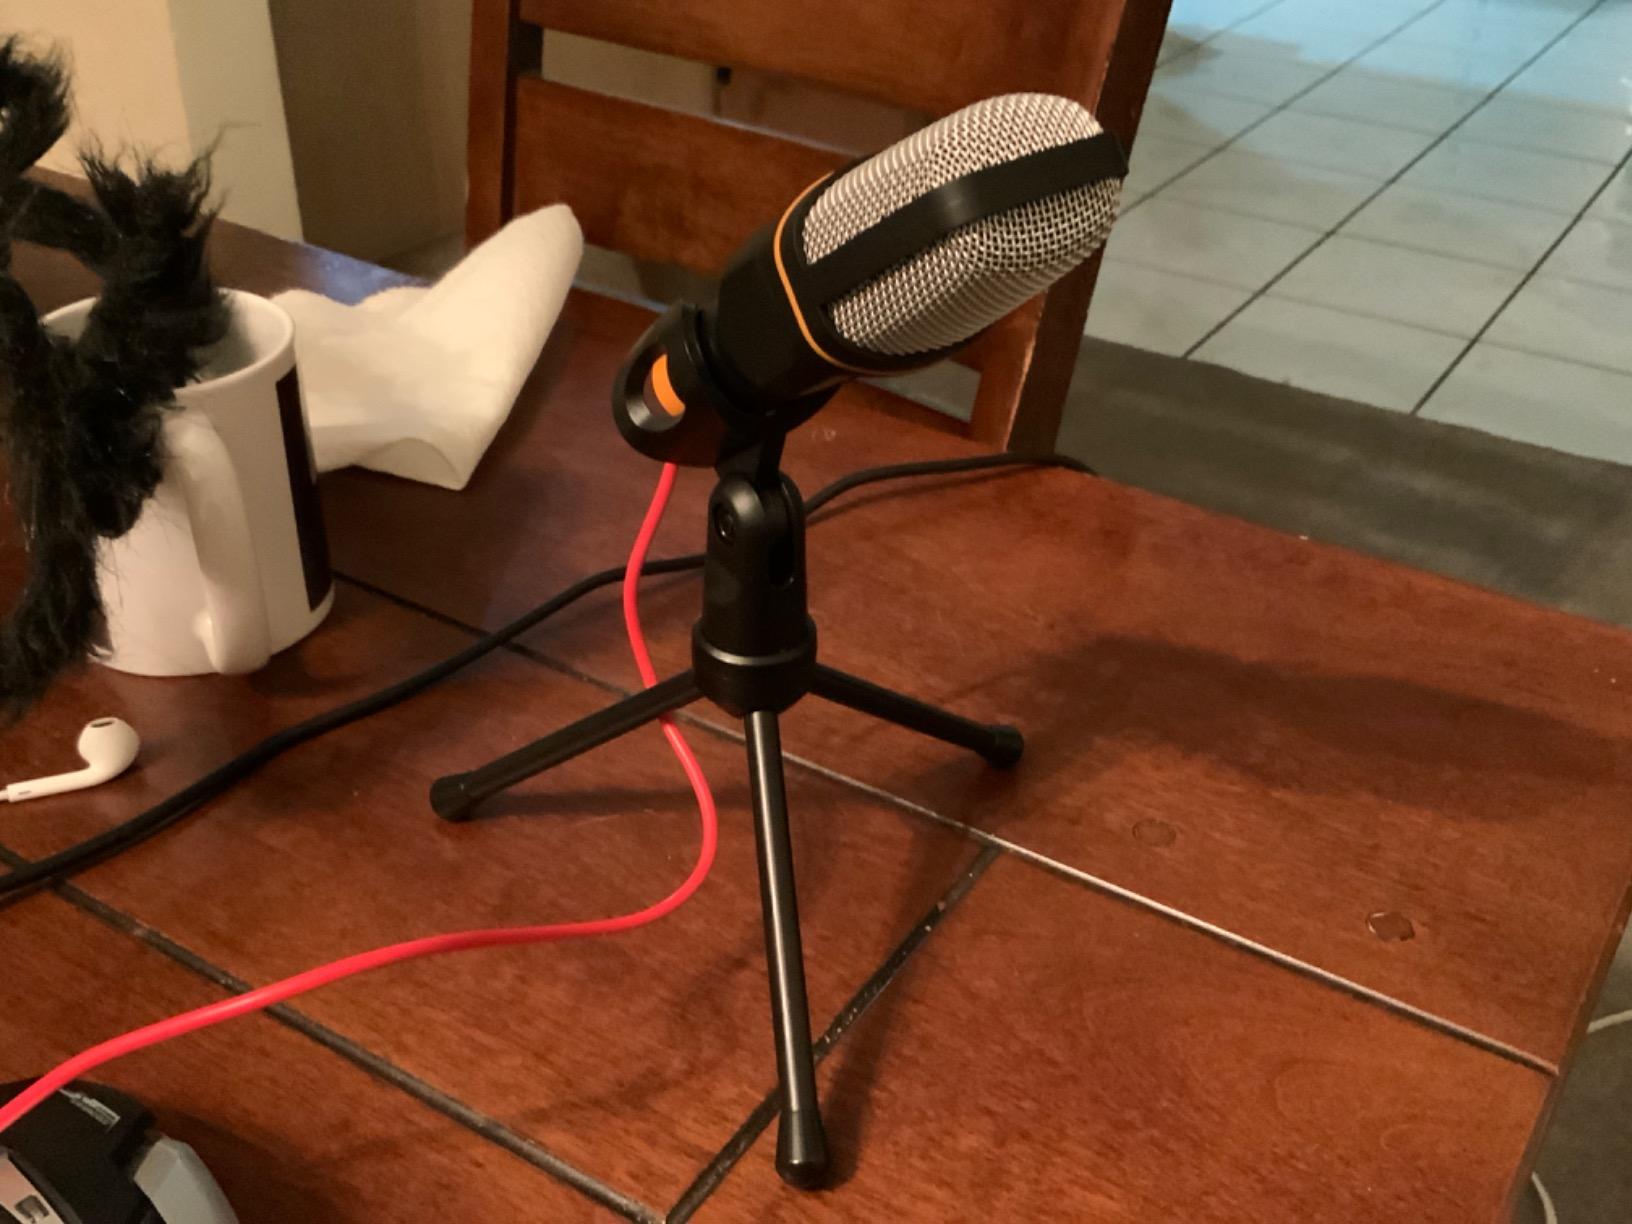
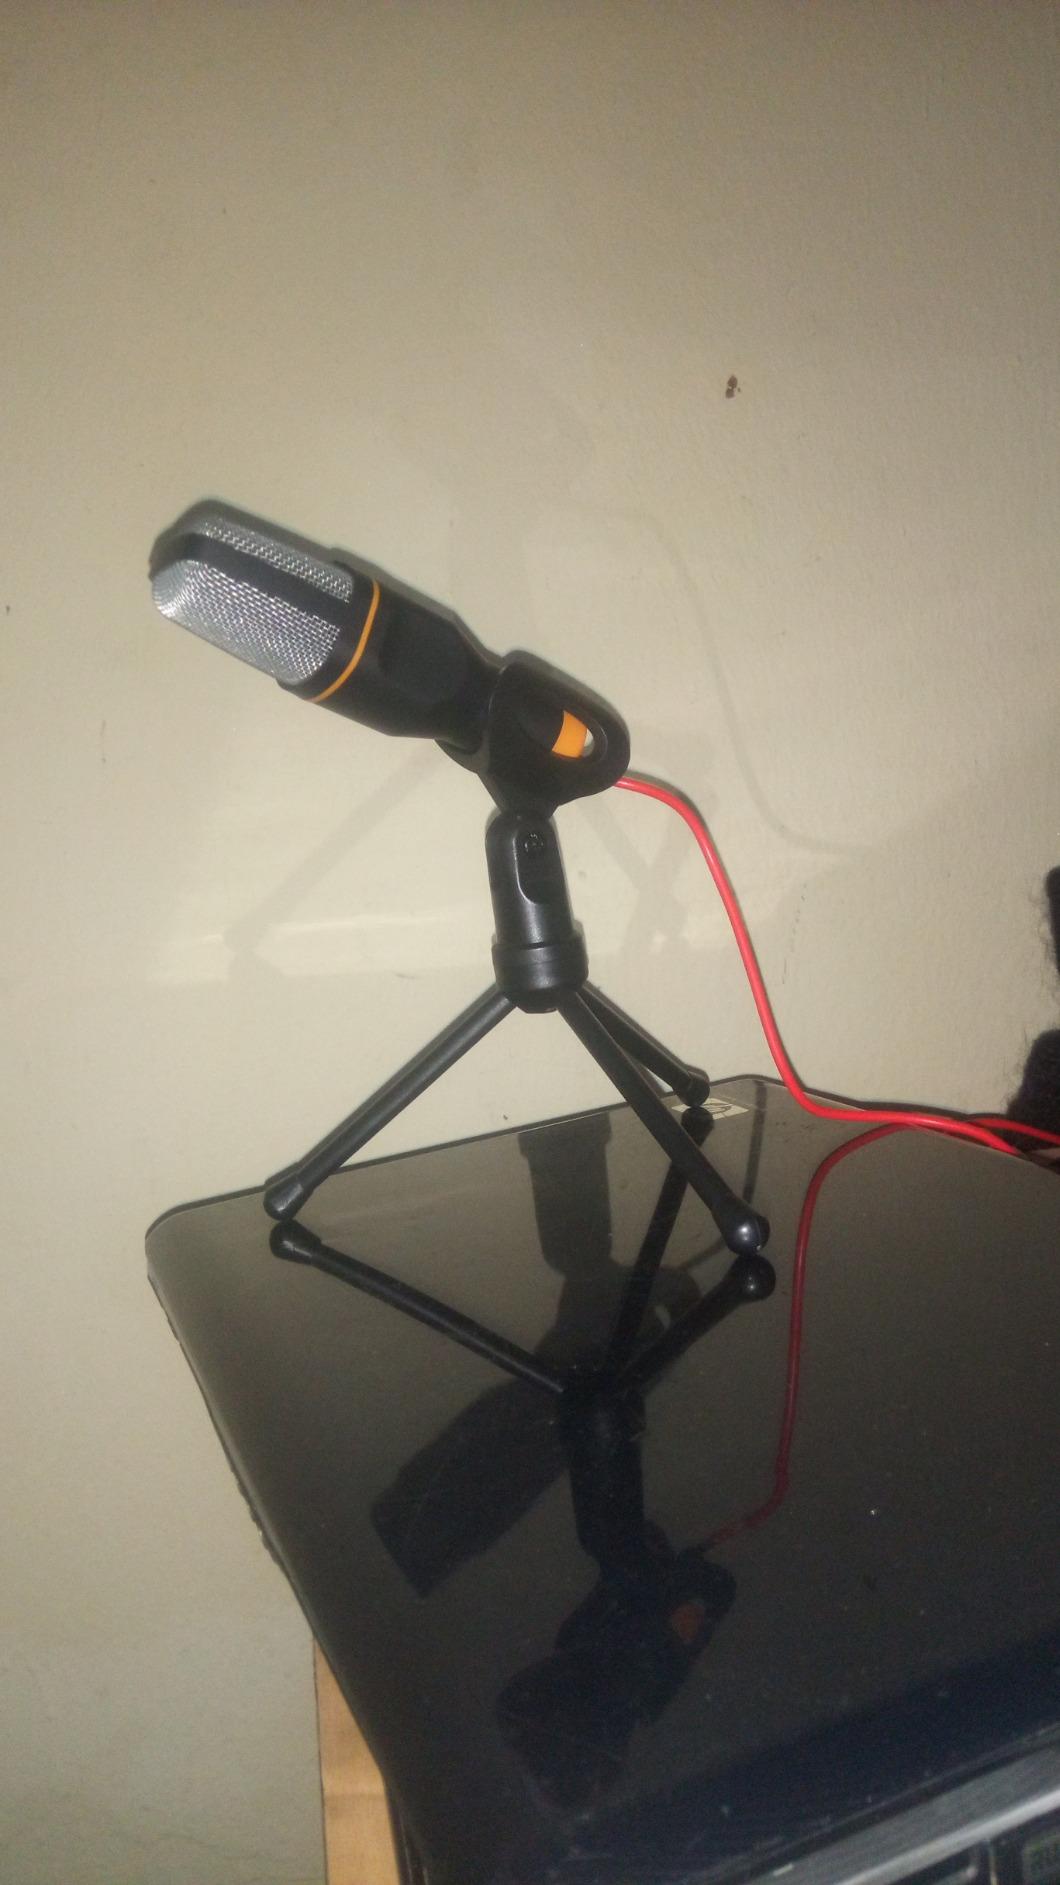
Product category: microphone
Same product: yes